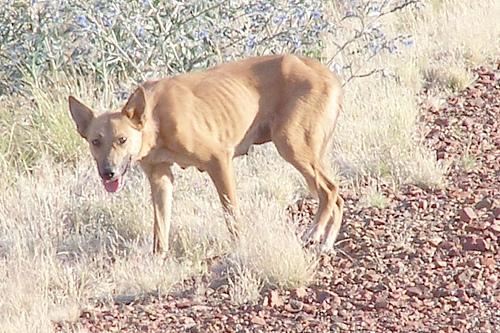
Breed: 217-n000079-dingo